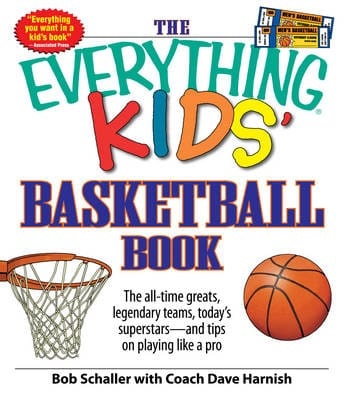
Bob Schaller: The Everything Kids' Basketball Book: The All-Time Greats, Legendary Teams, Today's Superstars - And Tips On Playing Like A Pro [2009] paperback
Kids can dribble, shoot, and swish with hours of gaming fun in this new guide! Featuring thirty puzzles, this fun and educational book is a must-have for basketball players and fans. Children will learn the rules of basketball, the history of this popular sport, and tips for enhancing their game, as well as: * The inspirational stories of basketball stars of yesterday and today * Various offensive and defensive plays * Up-to-date statistics and records of NBA teams * The scoop on the NCAA, WNBA, and Olympic basketball * Fun basketball alternatives like "Around the World," "Street Ball," and "H-O-R-S-E" Most importantly, this guide shows kids the importance of teamwork and motivates them to stay active and healthy. This book will score points with kids and parents alike!
Brand: Schaller, Bob & Harnish, Dave Coach
Category: Sporting Goods > Athletics > Basketball